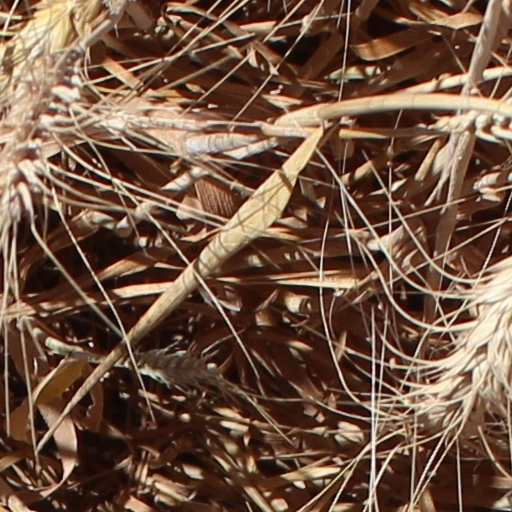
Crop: wheat